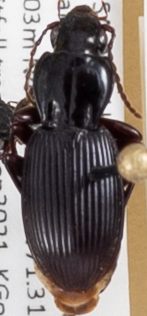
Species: Pterostichus tristis
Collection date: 2021-09-08 04:00:00
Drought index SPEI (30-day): -0.438
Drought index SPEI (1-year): -0.922
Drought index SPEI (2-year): -0.676